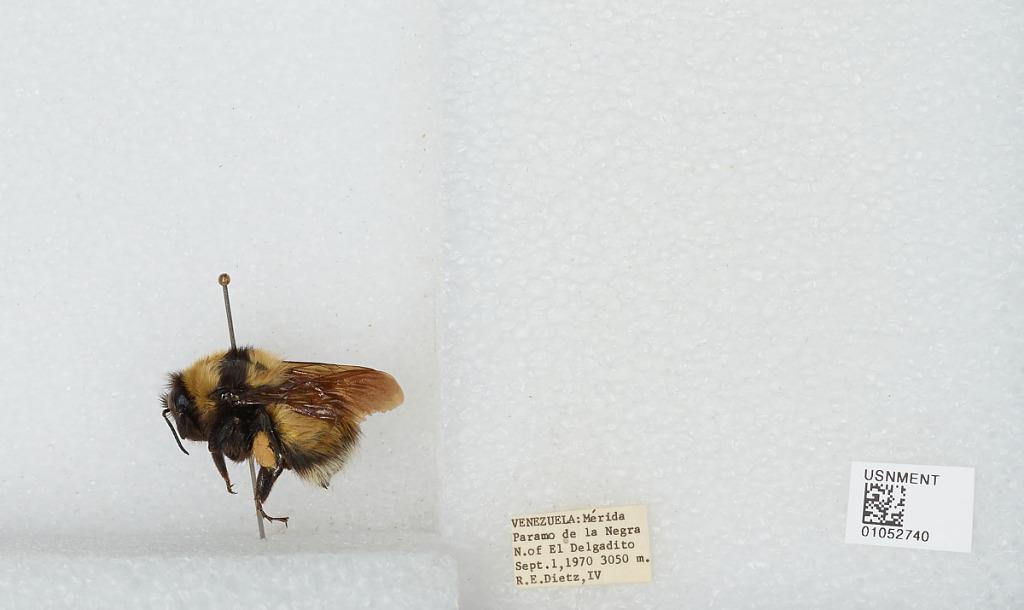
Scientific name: Bombus sp.
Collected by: R. Dietz
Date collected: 1970-9-1
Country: Venezuela
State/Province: Merida
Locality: Paramo de la Negra north of El Delgadito